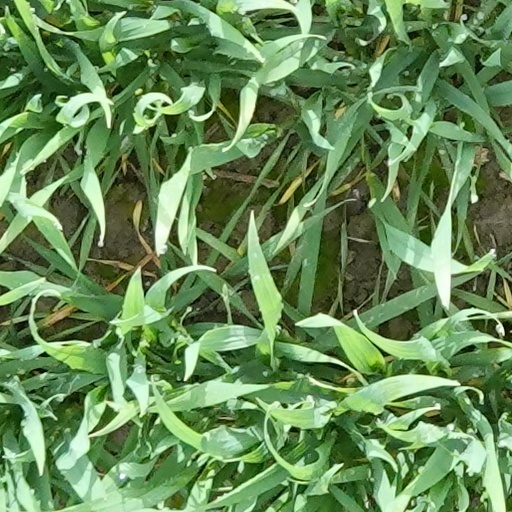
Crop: wheat